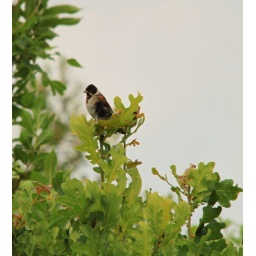
Durham Wildlife Trust Rainton Meadows, male sitting in oak tree